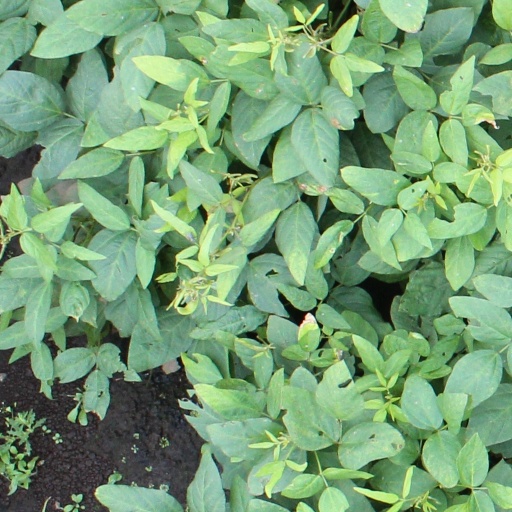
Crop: soybean